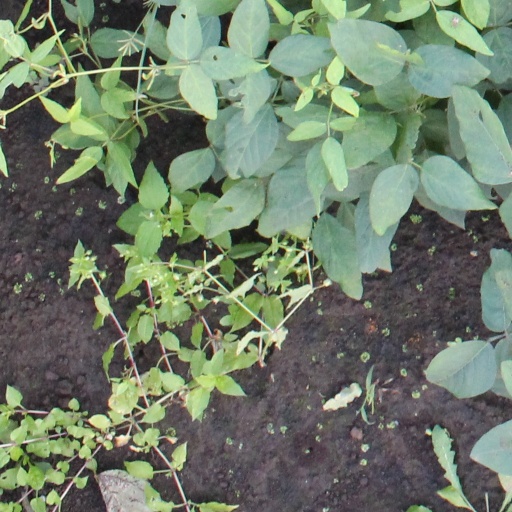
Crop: soybean